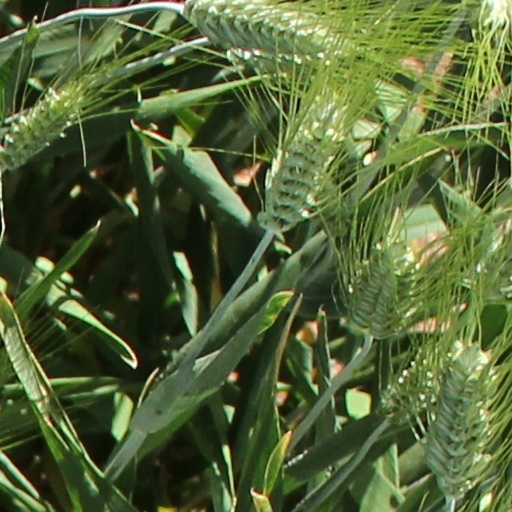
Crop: wheat